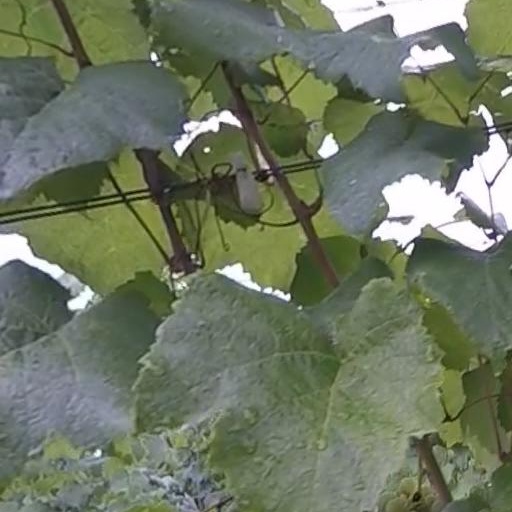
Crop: grape